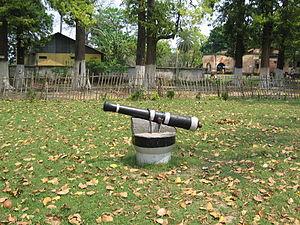
Ichhapur, en bengali: ইছাপুর, est une ville sur la rive gauche du Hooghly située à 27 kilomètres au nord de Kolkata. Elle fait partie de la municipalité de Barrackpore, dans le district de North 24 Parganas, du Bengale-Occidental.
La Compagnie d'Ostende dont le nom officiel était Compagnie générale, impériale et royale des Indes, fut une compagnie privée créée dans les Pays-Bas méridionaux au début du XVIIIᵉ siècle pour commercer avec les Indes. Le succès des compagnies néerlandaise, anglaise et française des Indes orientales incita les marchands et armateurs d'Ostende, dans les Pays-Bas méridionaux, dans le Saint-Empire, alors possession personnelles des empereurs de la Maison d'Autriche, à établir des liens commerciaux directs avec les Indes. L'empereur Charles VI encouragea ses sujets à lancer des souscriptions pour la nouvelle compagnie, mais ne garantit pas de charte ou de lettre de patente. La Compagnie fut dissoute en 1731 mais survit à Banquibazar jusqu’en 1744.